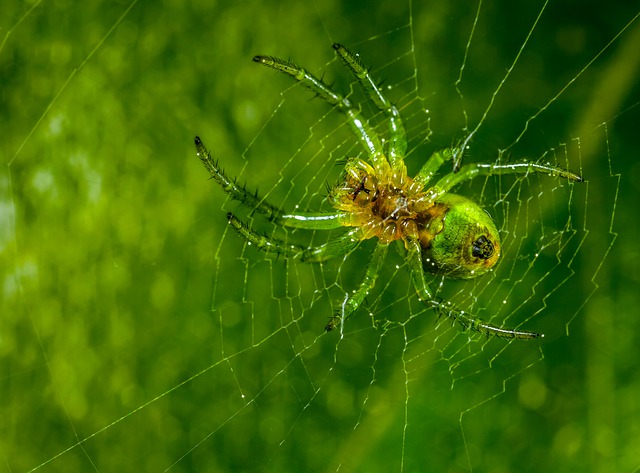
Label: spider